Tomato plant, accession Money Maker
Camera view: horizontal (90 deg, fisheye); turntable rotation: 330 degrees
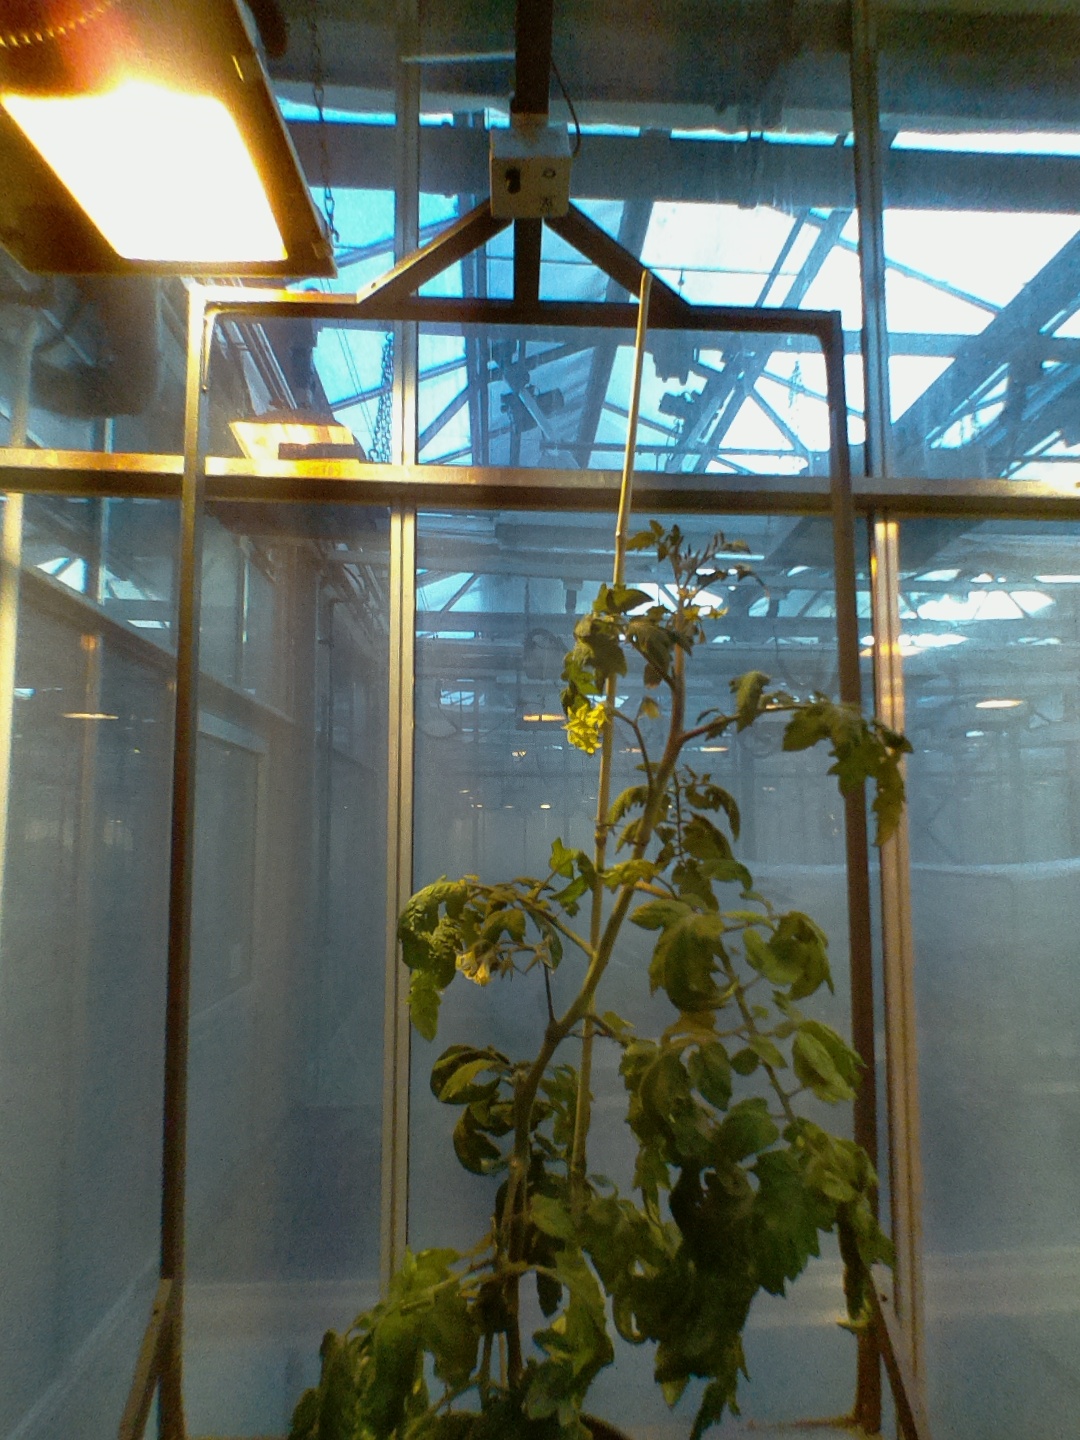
BBCH growth stage 69: End of flowering, 90%-100% of flowers open, more petals falling